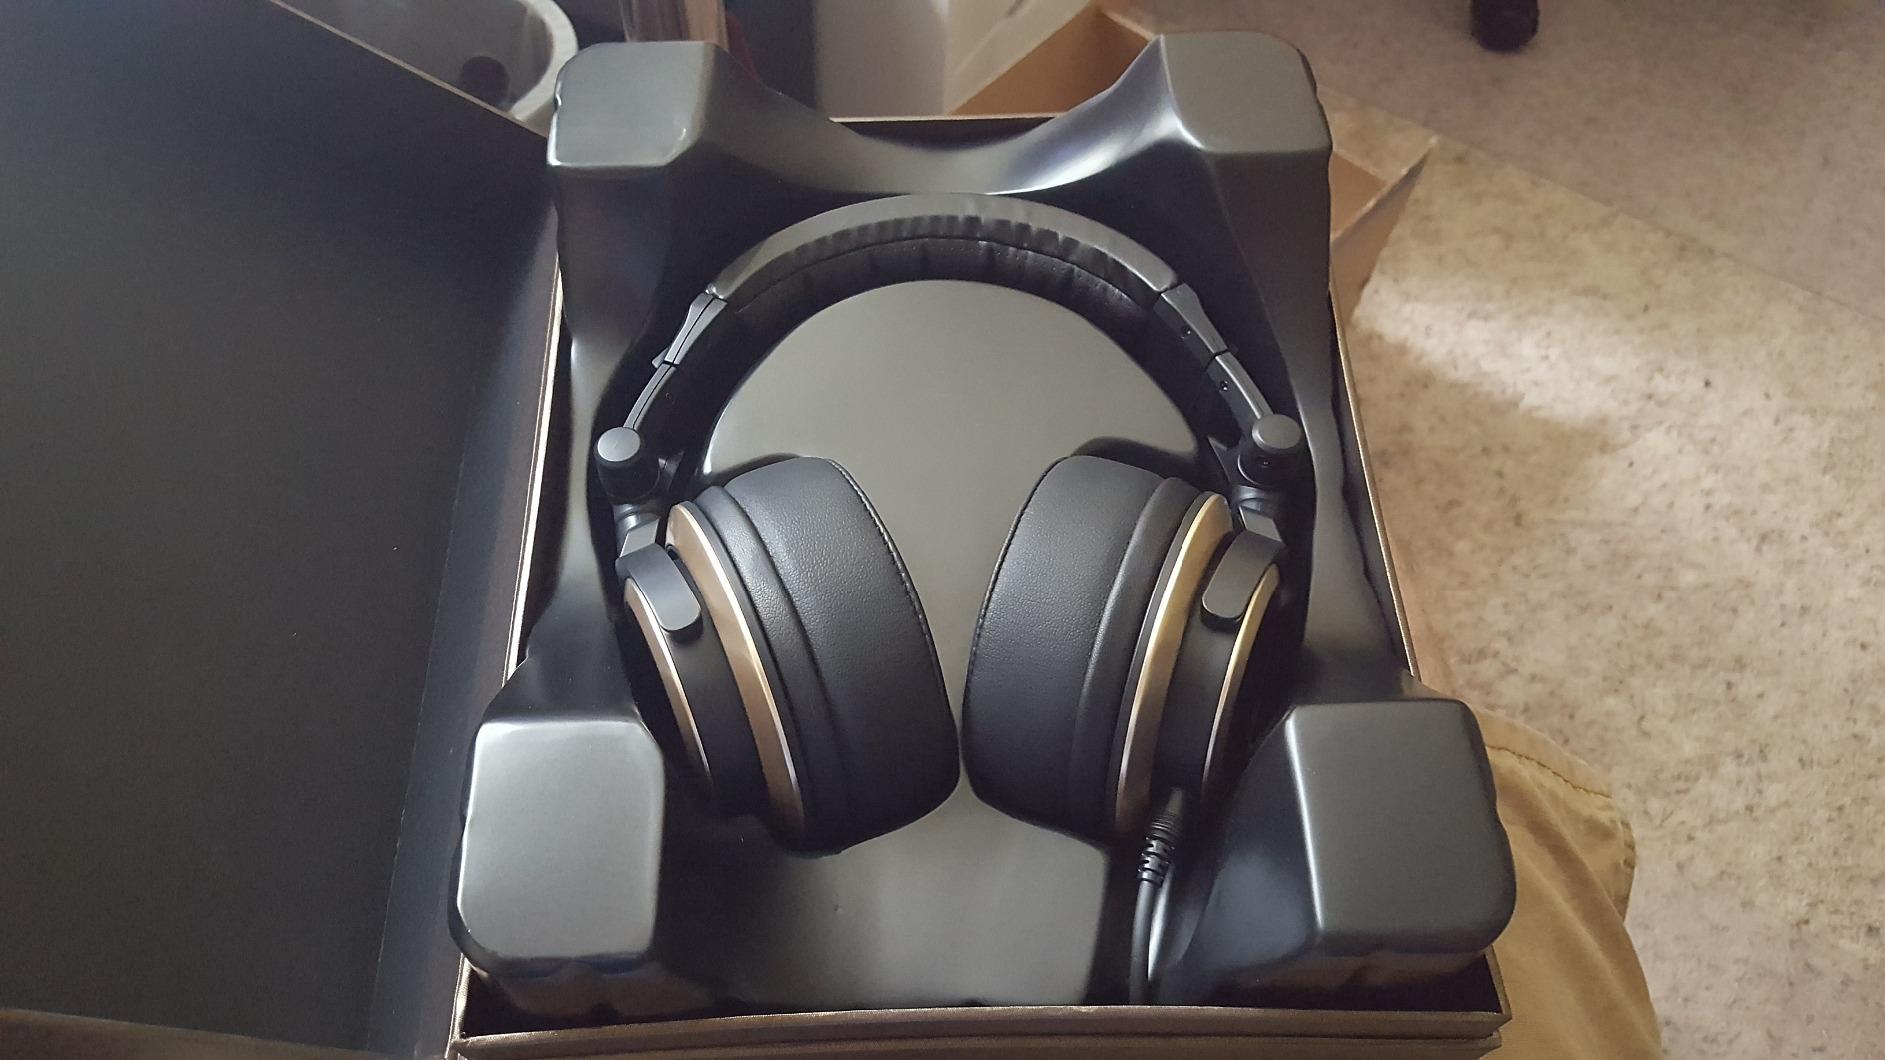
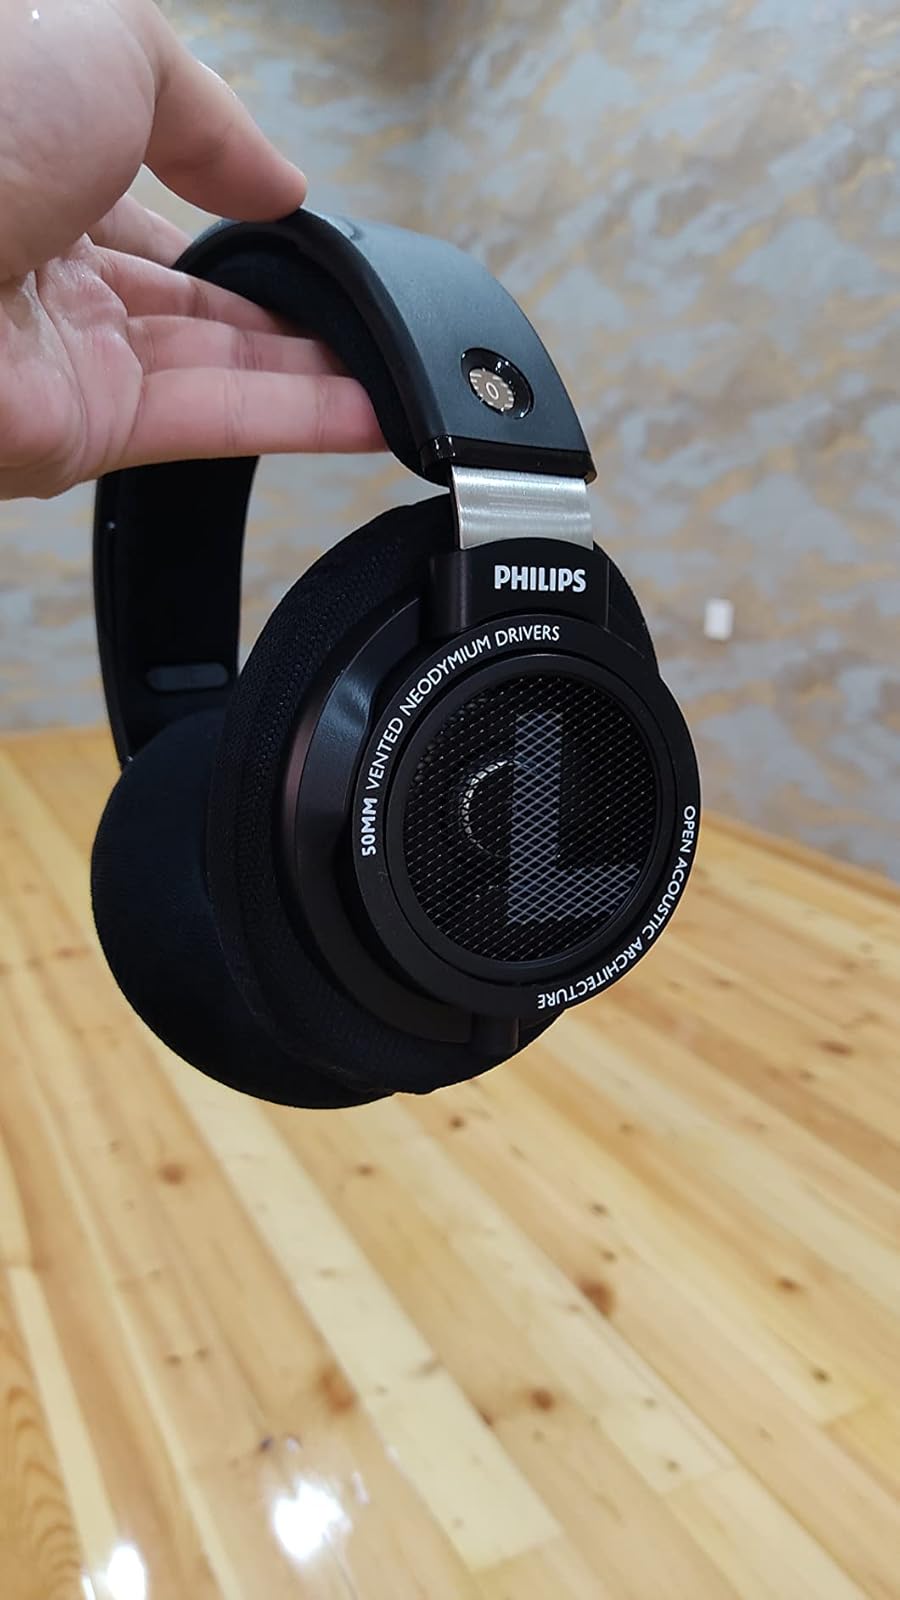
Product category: headphones
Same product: no